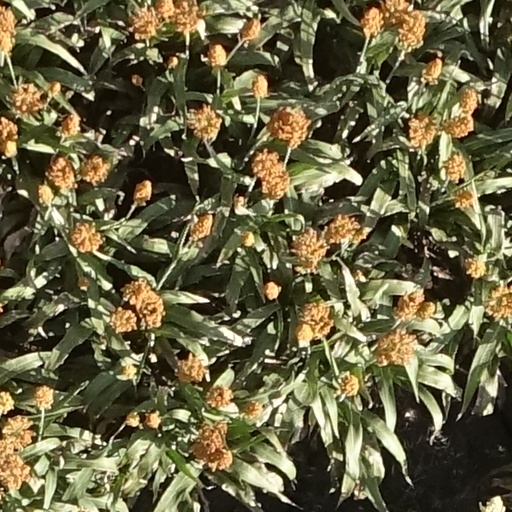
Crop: sorghum